Edwin Scrymgeour

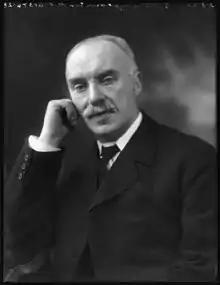

Edwin Scrymgeour (28 July 1866 – 1 February 1947) was a British politician who served as a Member of Parliament (MP) for Dundee in Scotland. He is the only person ever elected to the House of Commons on a prohibitionist ticket, as the candidate of the Scottish Prohibition Party. He was affectionately known as Neddy Scrymgeour.